Marjorie Taylor Greene

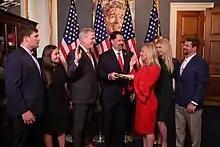
Greene being sworn in by Minority Leader Kevin McCarthy

On her first day in office, Greene wore a face mask onto the House floor that read "Trump Won", despite Trump having lost the 2020 U.S. presidential election to Joe Biden. During the counting of electoral votes, Greene raised an objection to counting Michigan's electoral votes. The objection was not signed by a member of the U.S. Senate and therefore was rejected.